River Rwizi

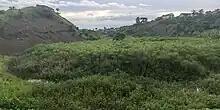
Papyrus plants in River Rwizi

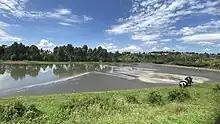
Sewage ponds located near River Rwizi in Katete in Mbarara in western Uganda

It's worth noting that the river Rwizi holds several notable landmarks. The Rwizi Water Falls can be found in Katete, Mbarara, offering a picturesque sight for visitors. In addition, there is Katete Bay, which is located nearby. The Ngaro Mwenda Bridge, situated three kilometers off Kabale Road in Mbarara, serves as a significant crossing point over the river. Lastly, the area known as Rwizi Meanders is situated in close proximity to Mbarara University.